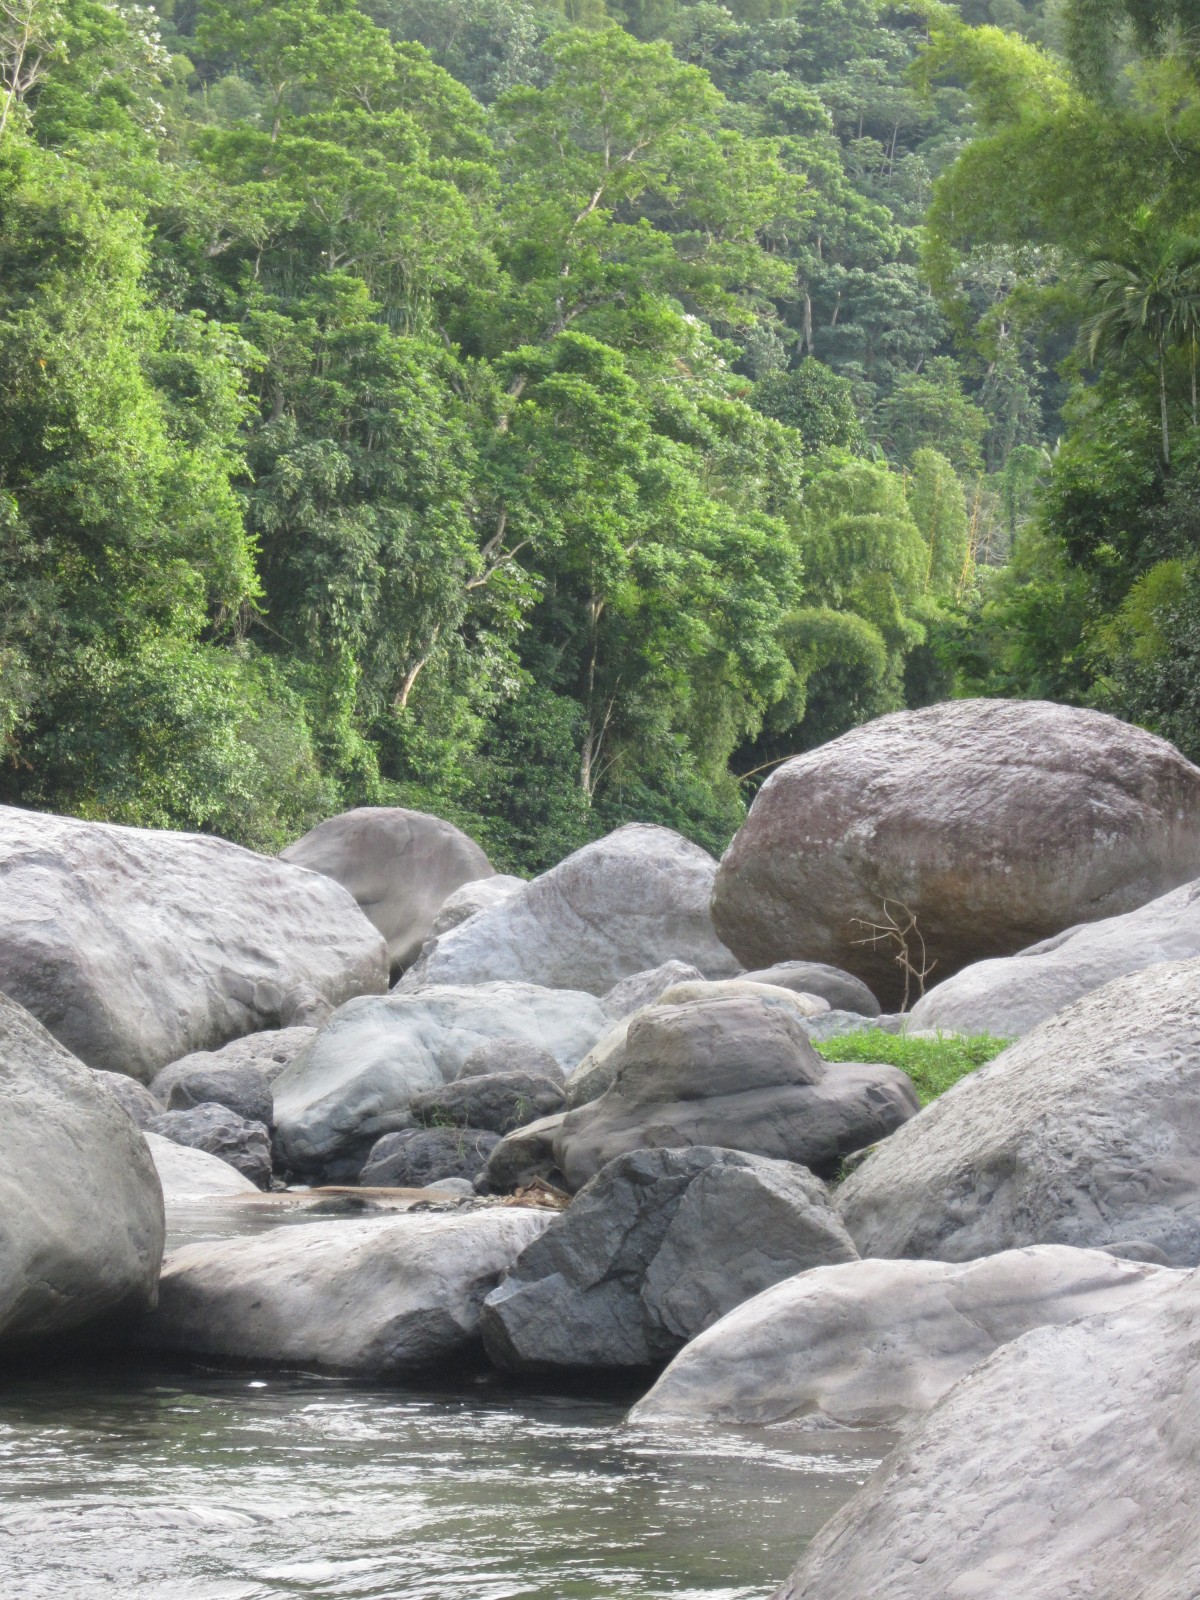
Tags: rock, wilderness, mountain, river, valley, stream, jungle, rapid, body of water, boulder, water feature, wadi